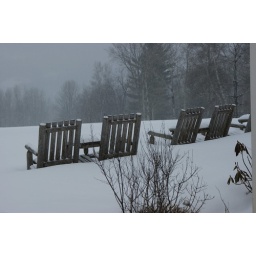
Snow covered Adirondak chairs up in Vermont for our girls snowshoeing weekend.